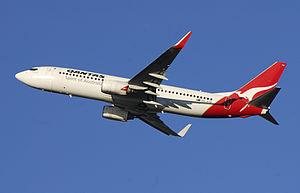
Qantas est la principale compagnie aérienne australienne. Elle assure des vols intérieurs et internationaux sur cinq continents depuis ses hubs à l'aéroport de Sydney et l'aéroport de Melbourne. Qantas est l'une des plus grandes compagnies aériennes mondiales ainsi que la troisième plus vieille compagnie aérienne toujours en opération. Elle n'a plus connu d'accident mortel depuis 1951. Elle est membre fondateur de Oneworld.